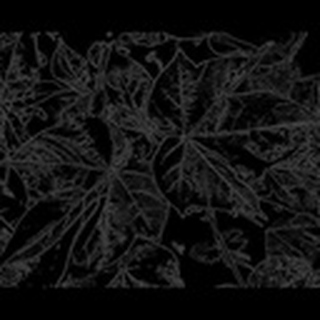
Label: healthy_cotton